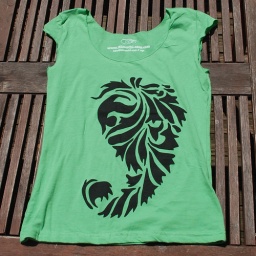
New paisley design silkscreened on a green american apparel scoop neck shirt in a soft fine cotton jersey